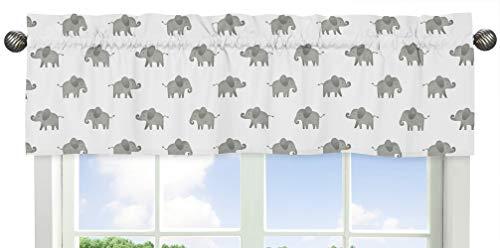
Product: Sweet Jojo Designs Blush Pink, Grey and White Watercolor Elephant Safari Girl Twin Kid Childrens Bedding Comforter Set - 4 Pieces
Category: Home & Kitchen | Bedding | Kids' Bedding | Comforters & Sets | Comforter Sets
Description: This set boasts an impressive array of exclusive prints combining a watercolor elephant print, a chevron arrow print and a triangle print paired with solid coordinating fabrics.
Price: $103.04
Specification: ProductDimensions:11x18x9inches|ItemWeight:3.25pounds|ShippingWeight:3.25pounds(Viewshippingratesandpolicies)|Manufacturer:SweetJojoDesigns|ASIN:B07HGGW5GY|Itemmodelnumber:Elephant-GY-PK-Twin-4